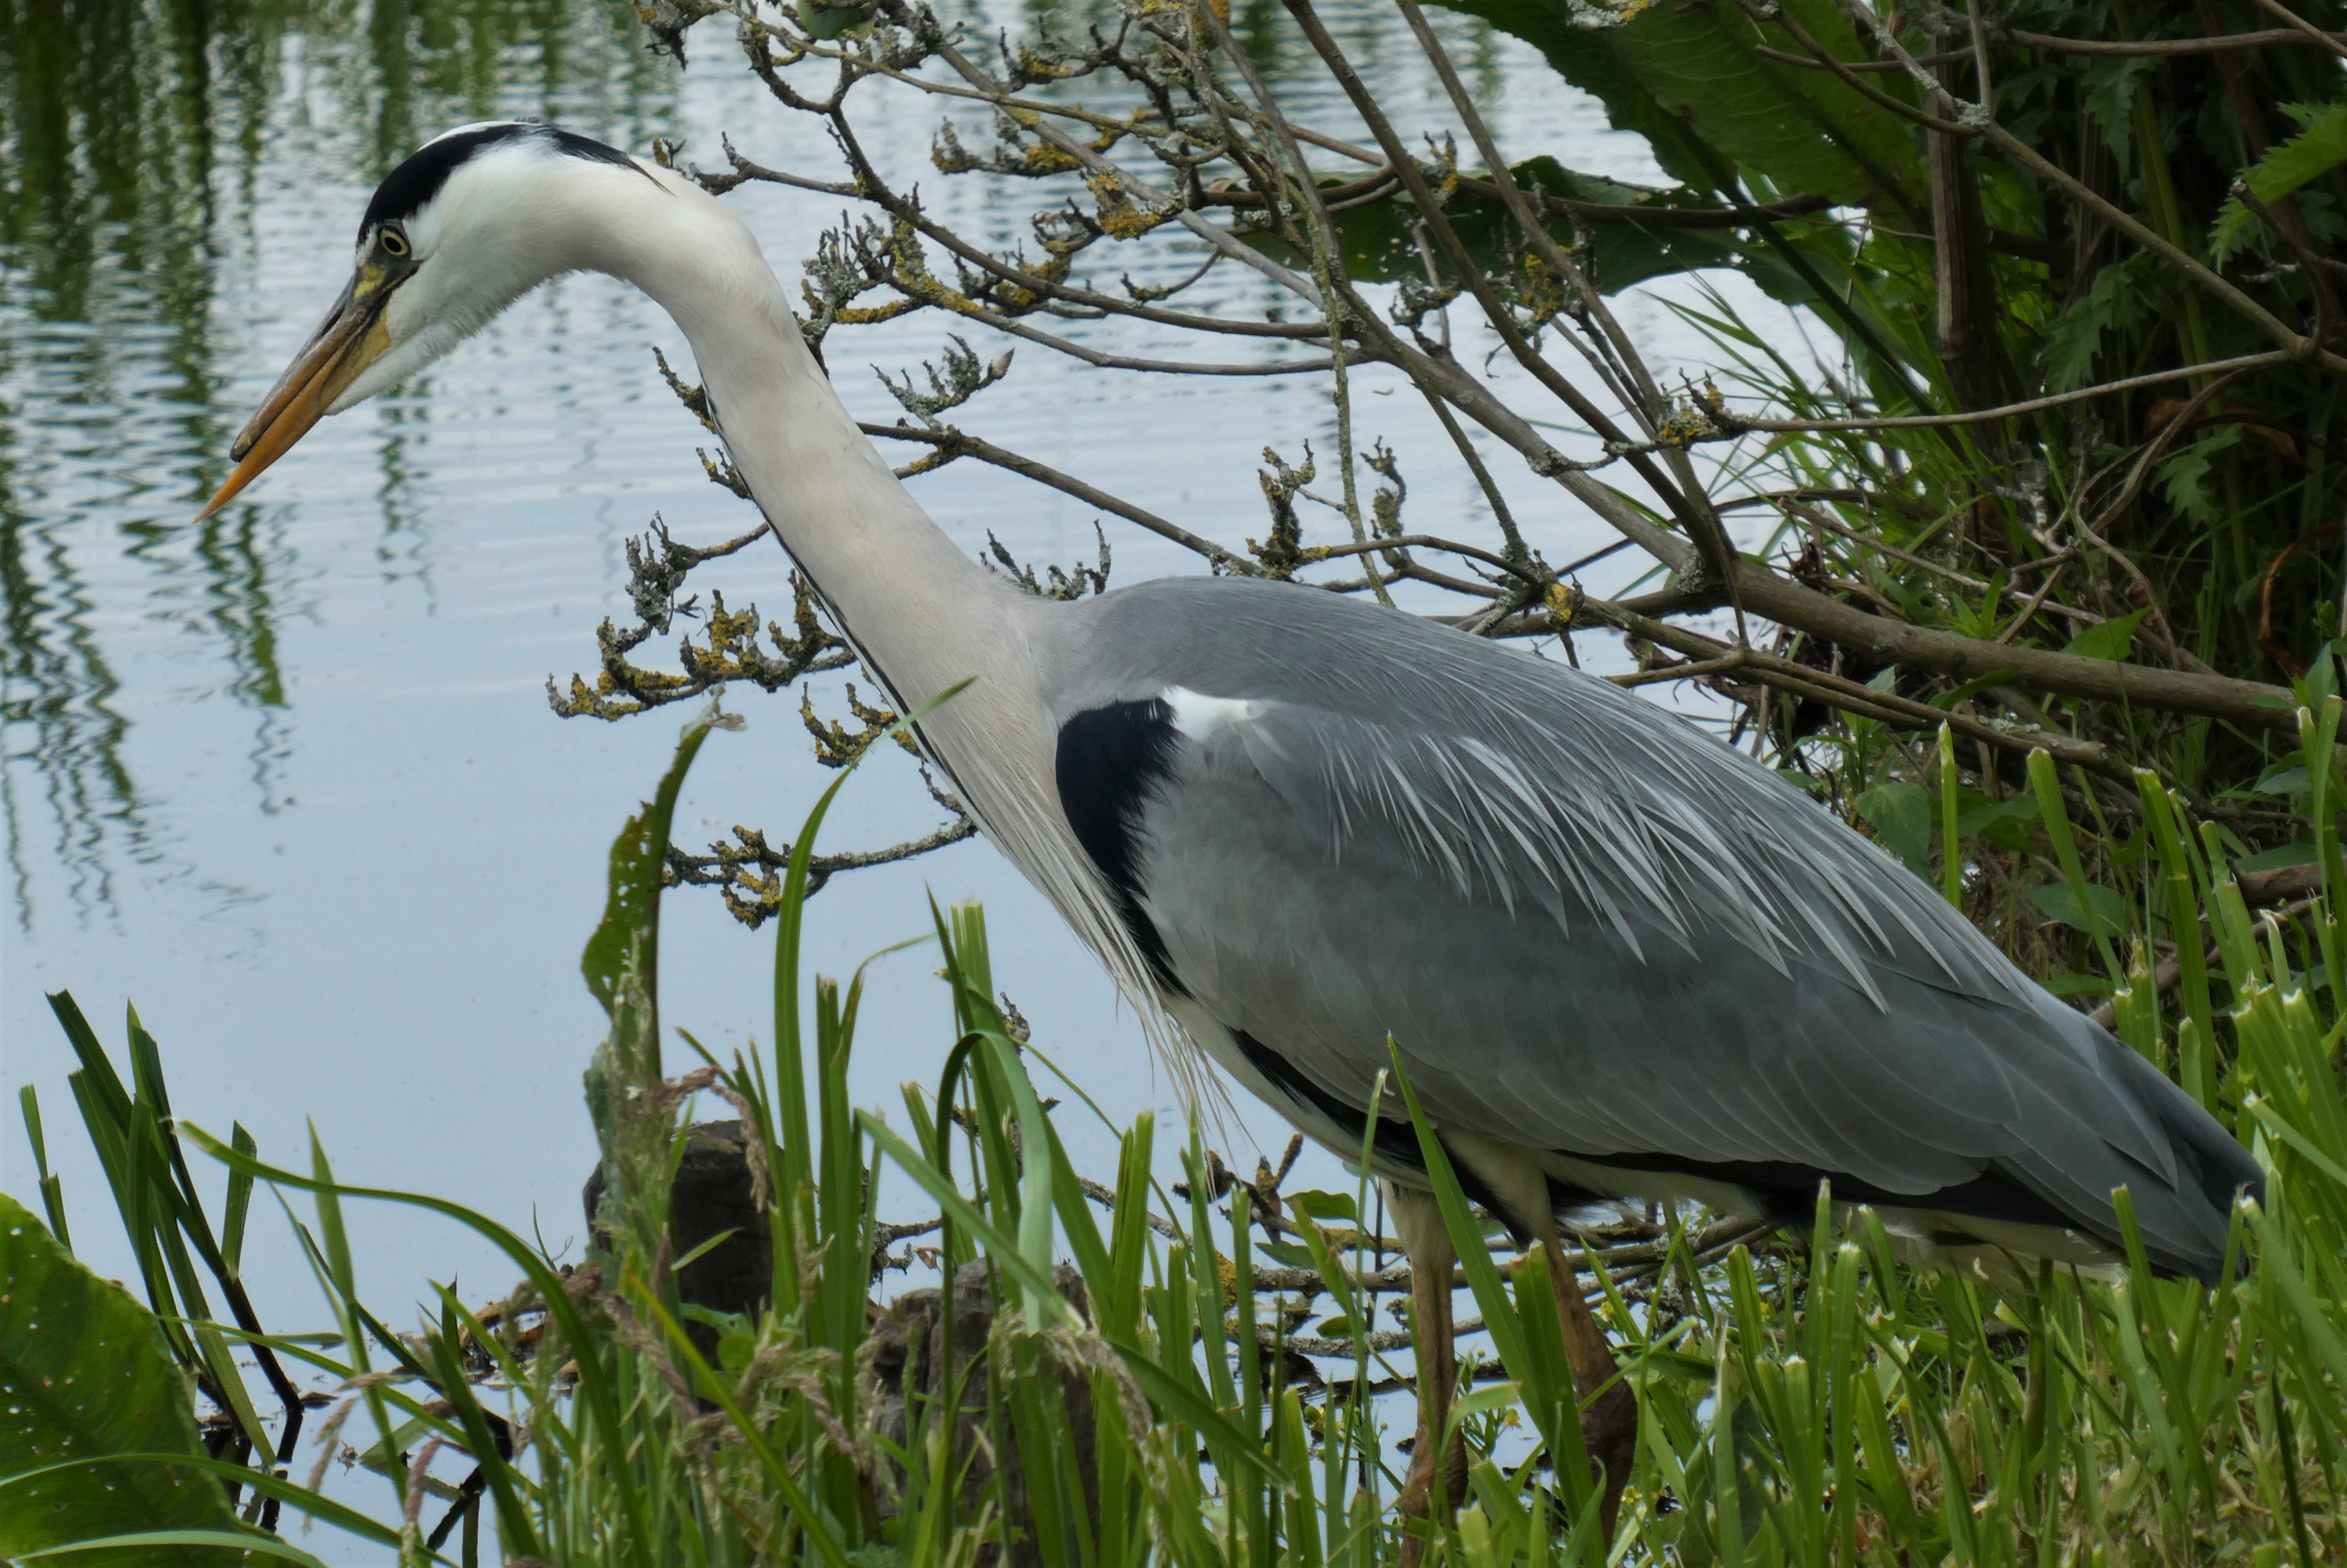
heron, bird, water bird, hunter, feathers, beak, plumage, fauna, animal, water, plant, vertebrate, feather, grass family, lake, pelecaniformes, grass, wing, terrestrial plant, ciconiiformes, crane, Freshwater marsh, seabird, great heron, waterfowl, nature reserve, wildlife, crane like bird, wetland, great blue heron, little blue heron, terrestrial animal, lacustrine plain, fen, sculpture